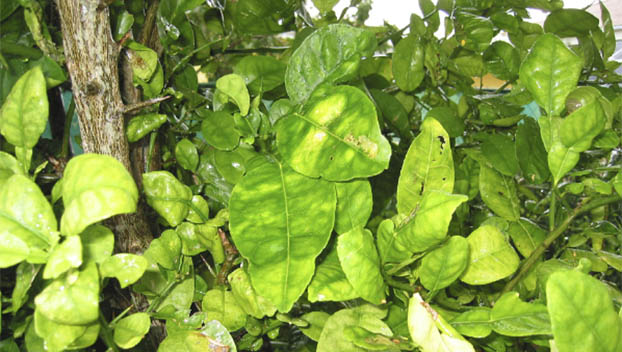
Plant: Citrus
Disease: citrus greening disease